Liana Alexandra

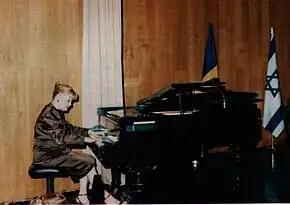
Liana Alexandra, ACMEOR Prize, Tel-Aviv, 1997

Liana Alexandra Septefrati (born Liana Moraru; 27 May 1947 – 10 January 2011) was a Romanian composer, pianist, and music educator.